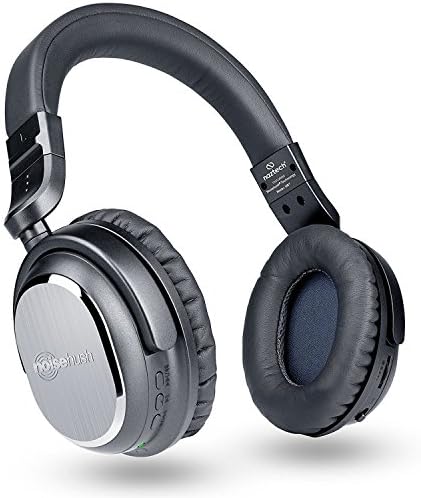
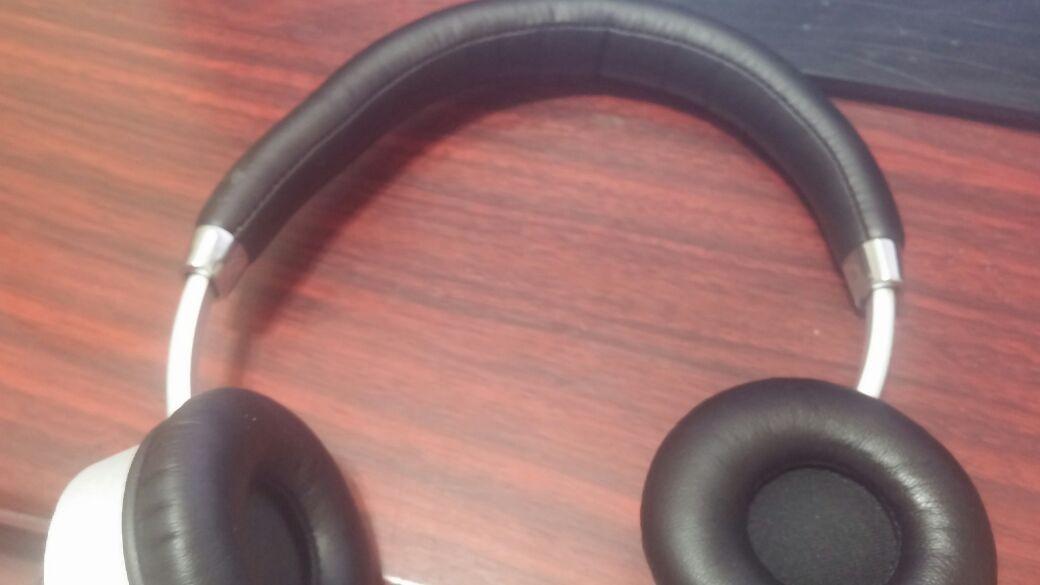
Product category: headphones
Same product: no